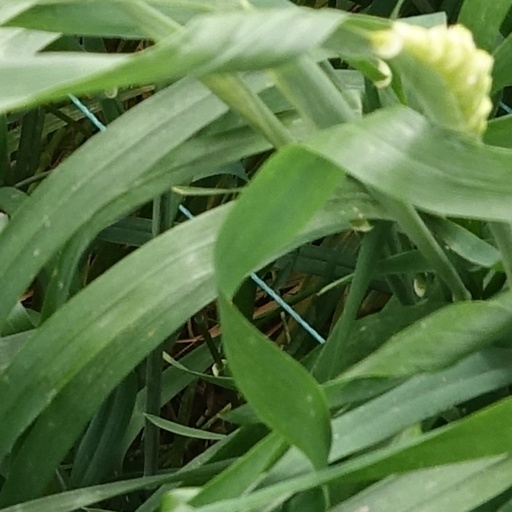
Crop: wheat